Blood donation

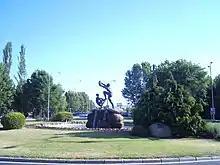
Monument to blood donors in Ávila, Spain

The collected blood is usually stored in a blood bank as separate components, and some of these have short shelf lives. There are no storage methods to keep platelets for extended periods of time, though some were being studied as of 2008. The longest shelf life used for platelets is seven days.